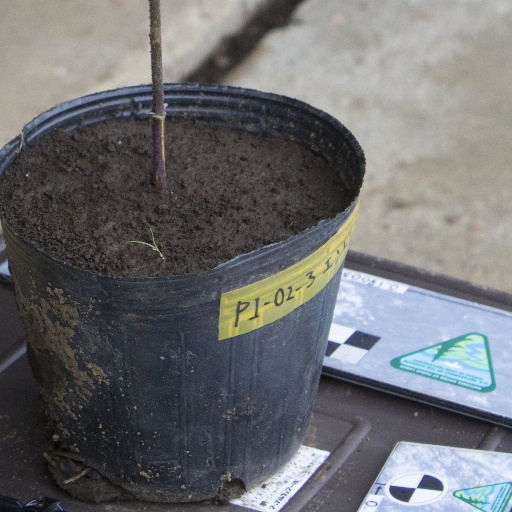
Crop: soybean